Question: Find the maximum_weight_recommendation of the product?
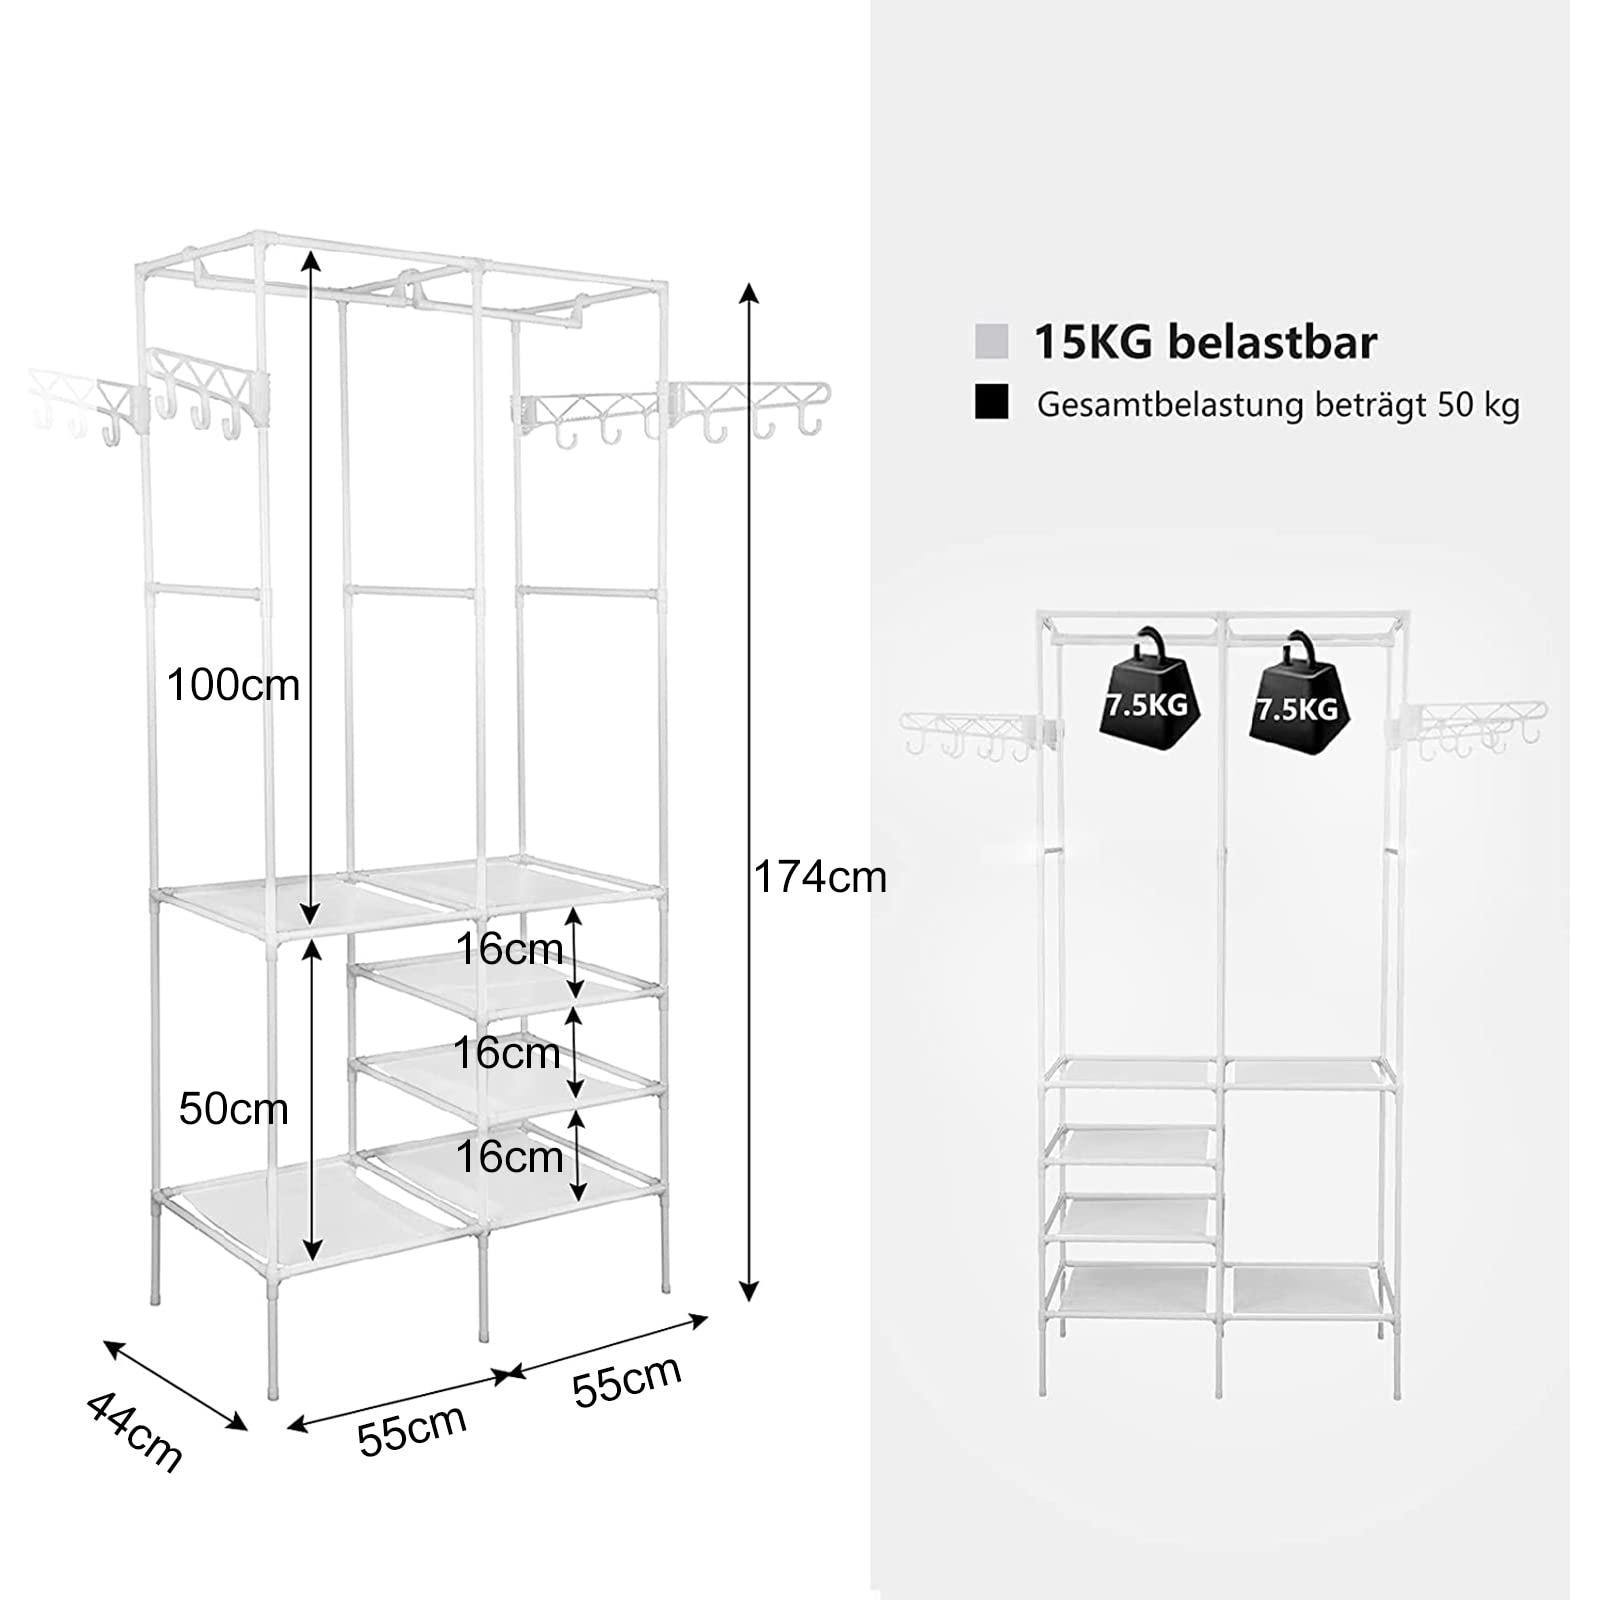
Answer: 15 kilogram